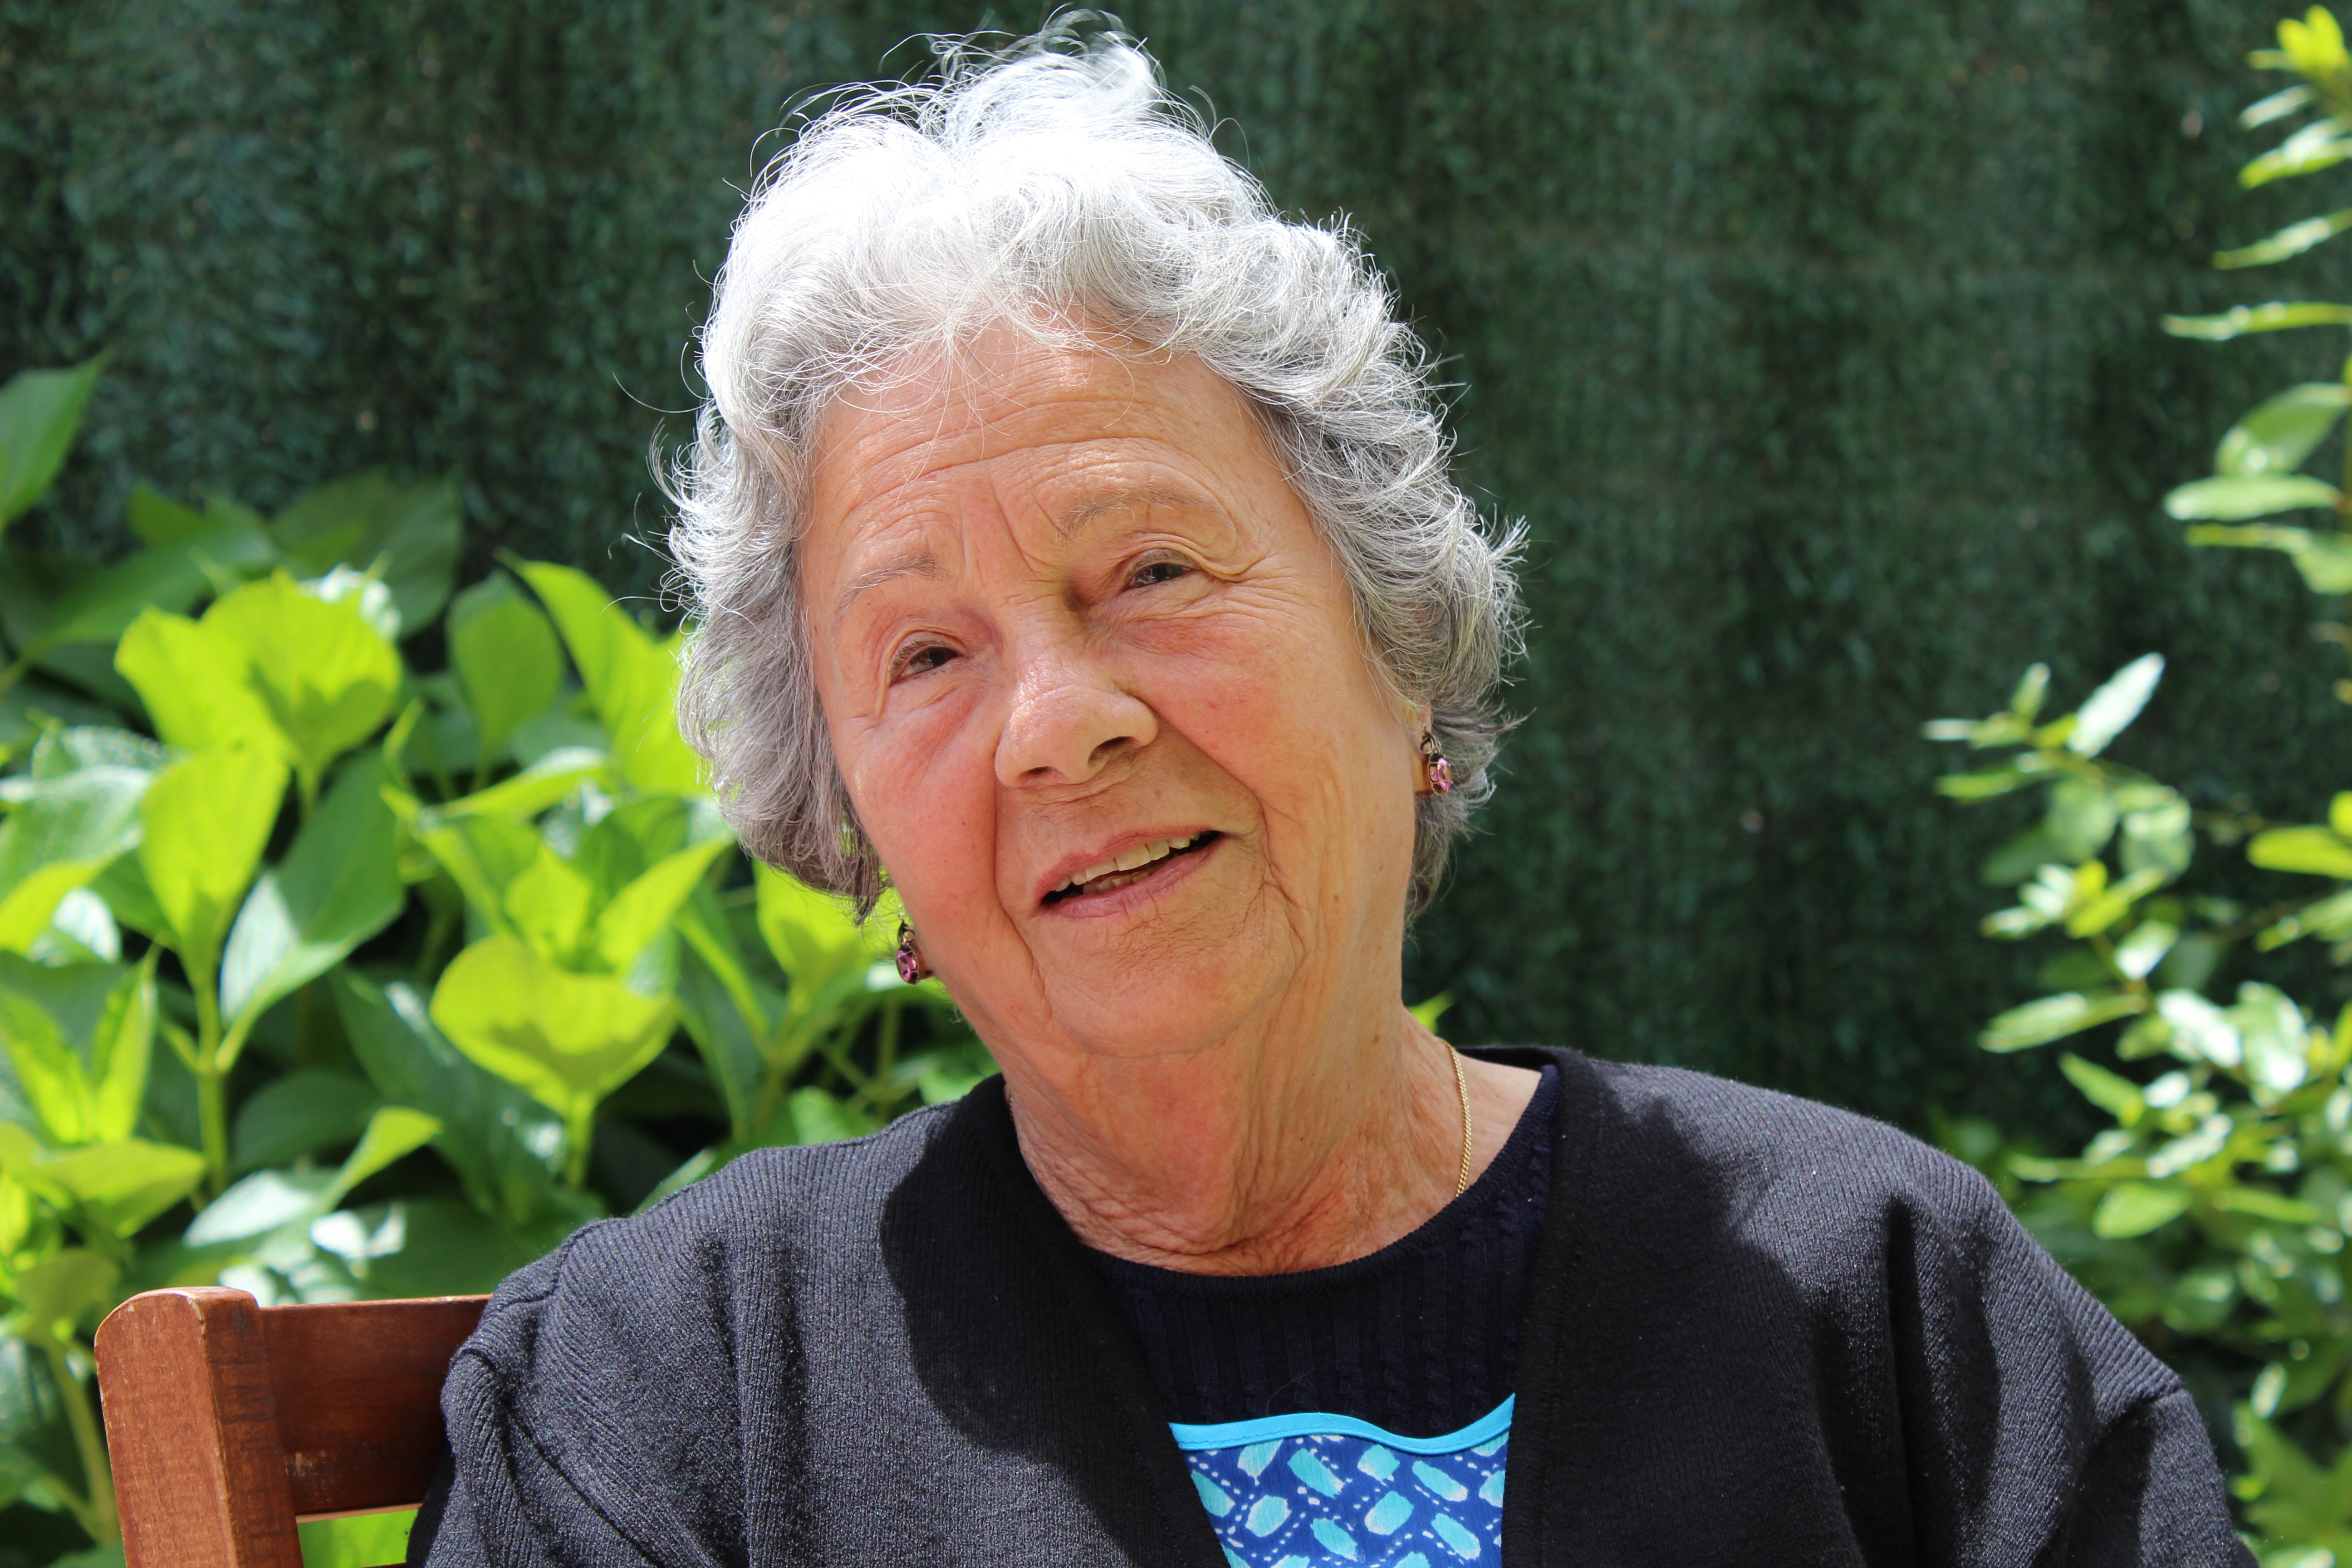
person, people, plant, flower, grandmother, senior citizen, old age, grandparent, elderly woman